Crewed Mars rover

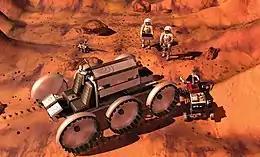
Buggy-style Mars rover for Mars suited astronauts

Unpressurized Mars rovers would require crew to wear spacesuits due to their lack of air, being functionally similar to the Lunar Roving Vehicle. There are several advantages to having an unpressurized rover as opposed to a pressurized variant, such as a reduced weight. A pressurized rover would weigh more, adding to fuel costs both in its launch to Mars and in the higher electricity usage of a larger vehicle. Unpressurized rovers could also be used to carry cargo to and from a base or to transport astronauts to a larger pressurized rover.